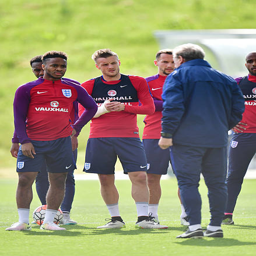
soccer player and football player listen to football player during the training session .